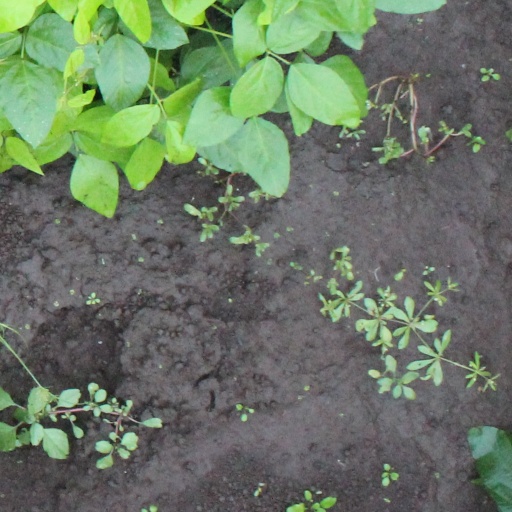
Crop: soybean